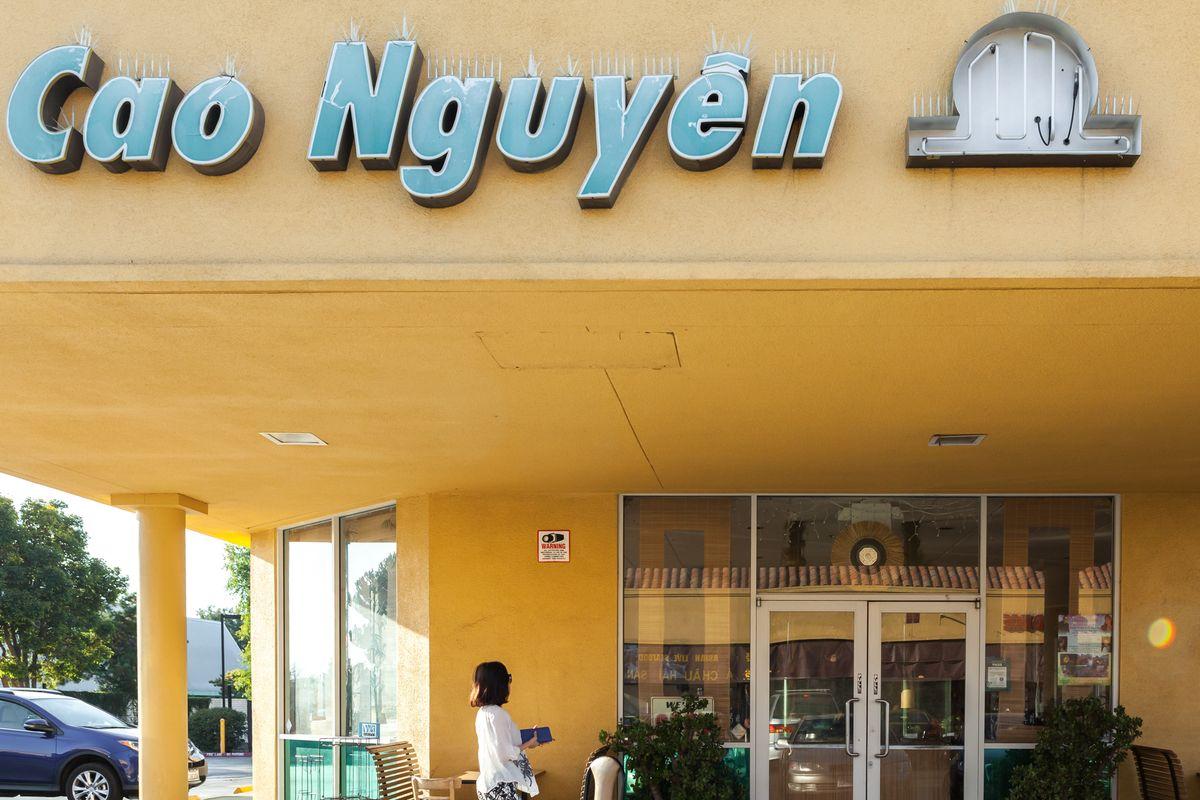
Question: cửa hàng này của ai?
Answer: cửa hàng này của cao nguyên